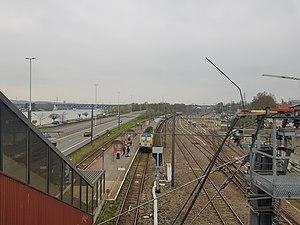
La gare de Visé est une gare ferroviaire belge de la ligne 40, de Liège à Visé, située dans la ville de Visé en province de Liège.